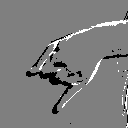
ASL letter: j